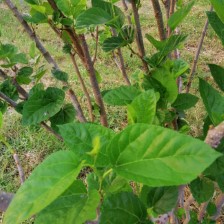
Variety: BlackAustralia